Hierodoris s-fractum

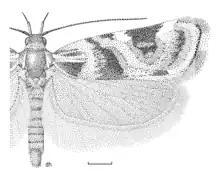
"Hierodoris s-fractum" illustrated by Des Helmore.

The wingspan of the male is between 14.5 and 17 mm, while the female has a smaller wingspan of between 12 and 14 mm. The female shows slightly brachypterous wings and may not fly often. This species is very similar in appearance to "H. eletrica" however "H. s-fractum" has an interrupted silver S-mark on the forewing and longer labial palps. The larvae has not yet been described.